The Empress (hotel)

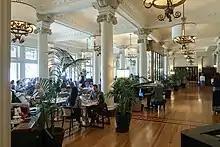
Afternoon tea at the "Lobby Lounge", one of several restaurants at the hotel

Shortly after acquiring the property, Canadian Pacific Hotels, a division of Canadian Pacific Railway, announced its plan to construct a new hotel, similar to the company's other Chateauesque grand railway hotels. Designed by Francis Rattenbury, the hotel was built from 1904 to 1908. Rattenbury's initial plans featured a seven-story hotel similar to the Chateau Frontenac in Quebec City. Incorporating elements of French Renaissance architecture, his designs featured an enormous entrance hall, and a glass-roofed palm garden decorated in a Chinese motif. After months of delays, Rattenbury was relieved as the building's architect on 5 December 1907, with design responsibilities falling to William Sutherland Maxwell, the chief architect for Canadian Pacific Railway.